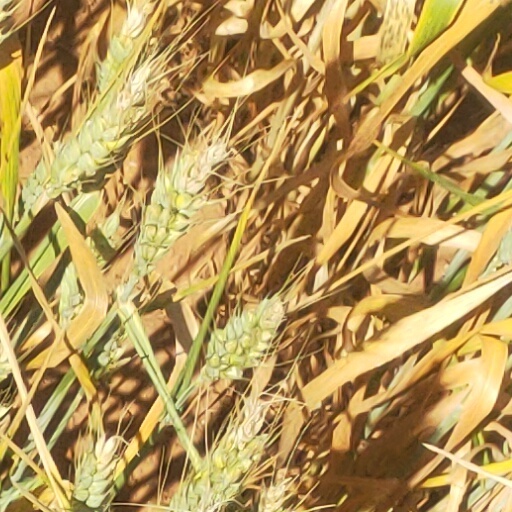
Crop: wheat